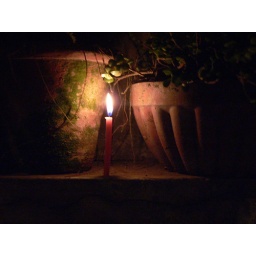
We lit candles and placed them around the house to draw Lakshmi, the Goddess of Wealth and Prosperity.